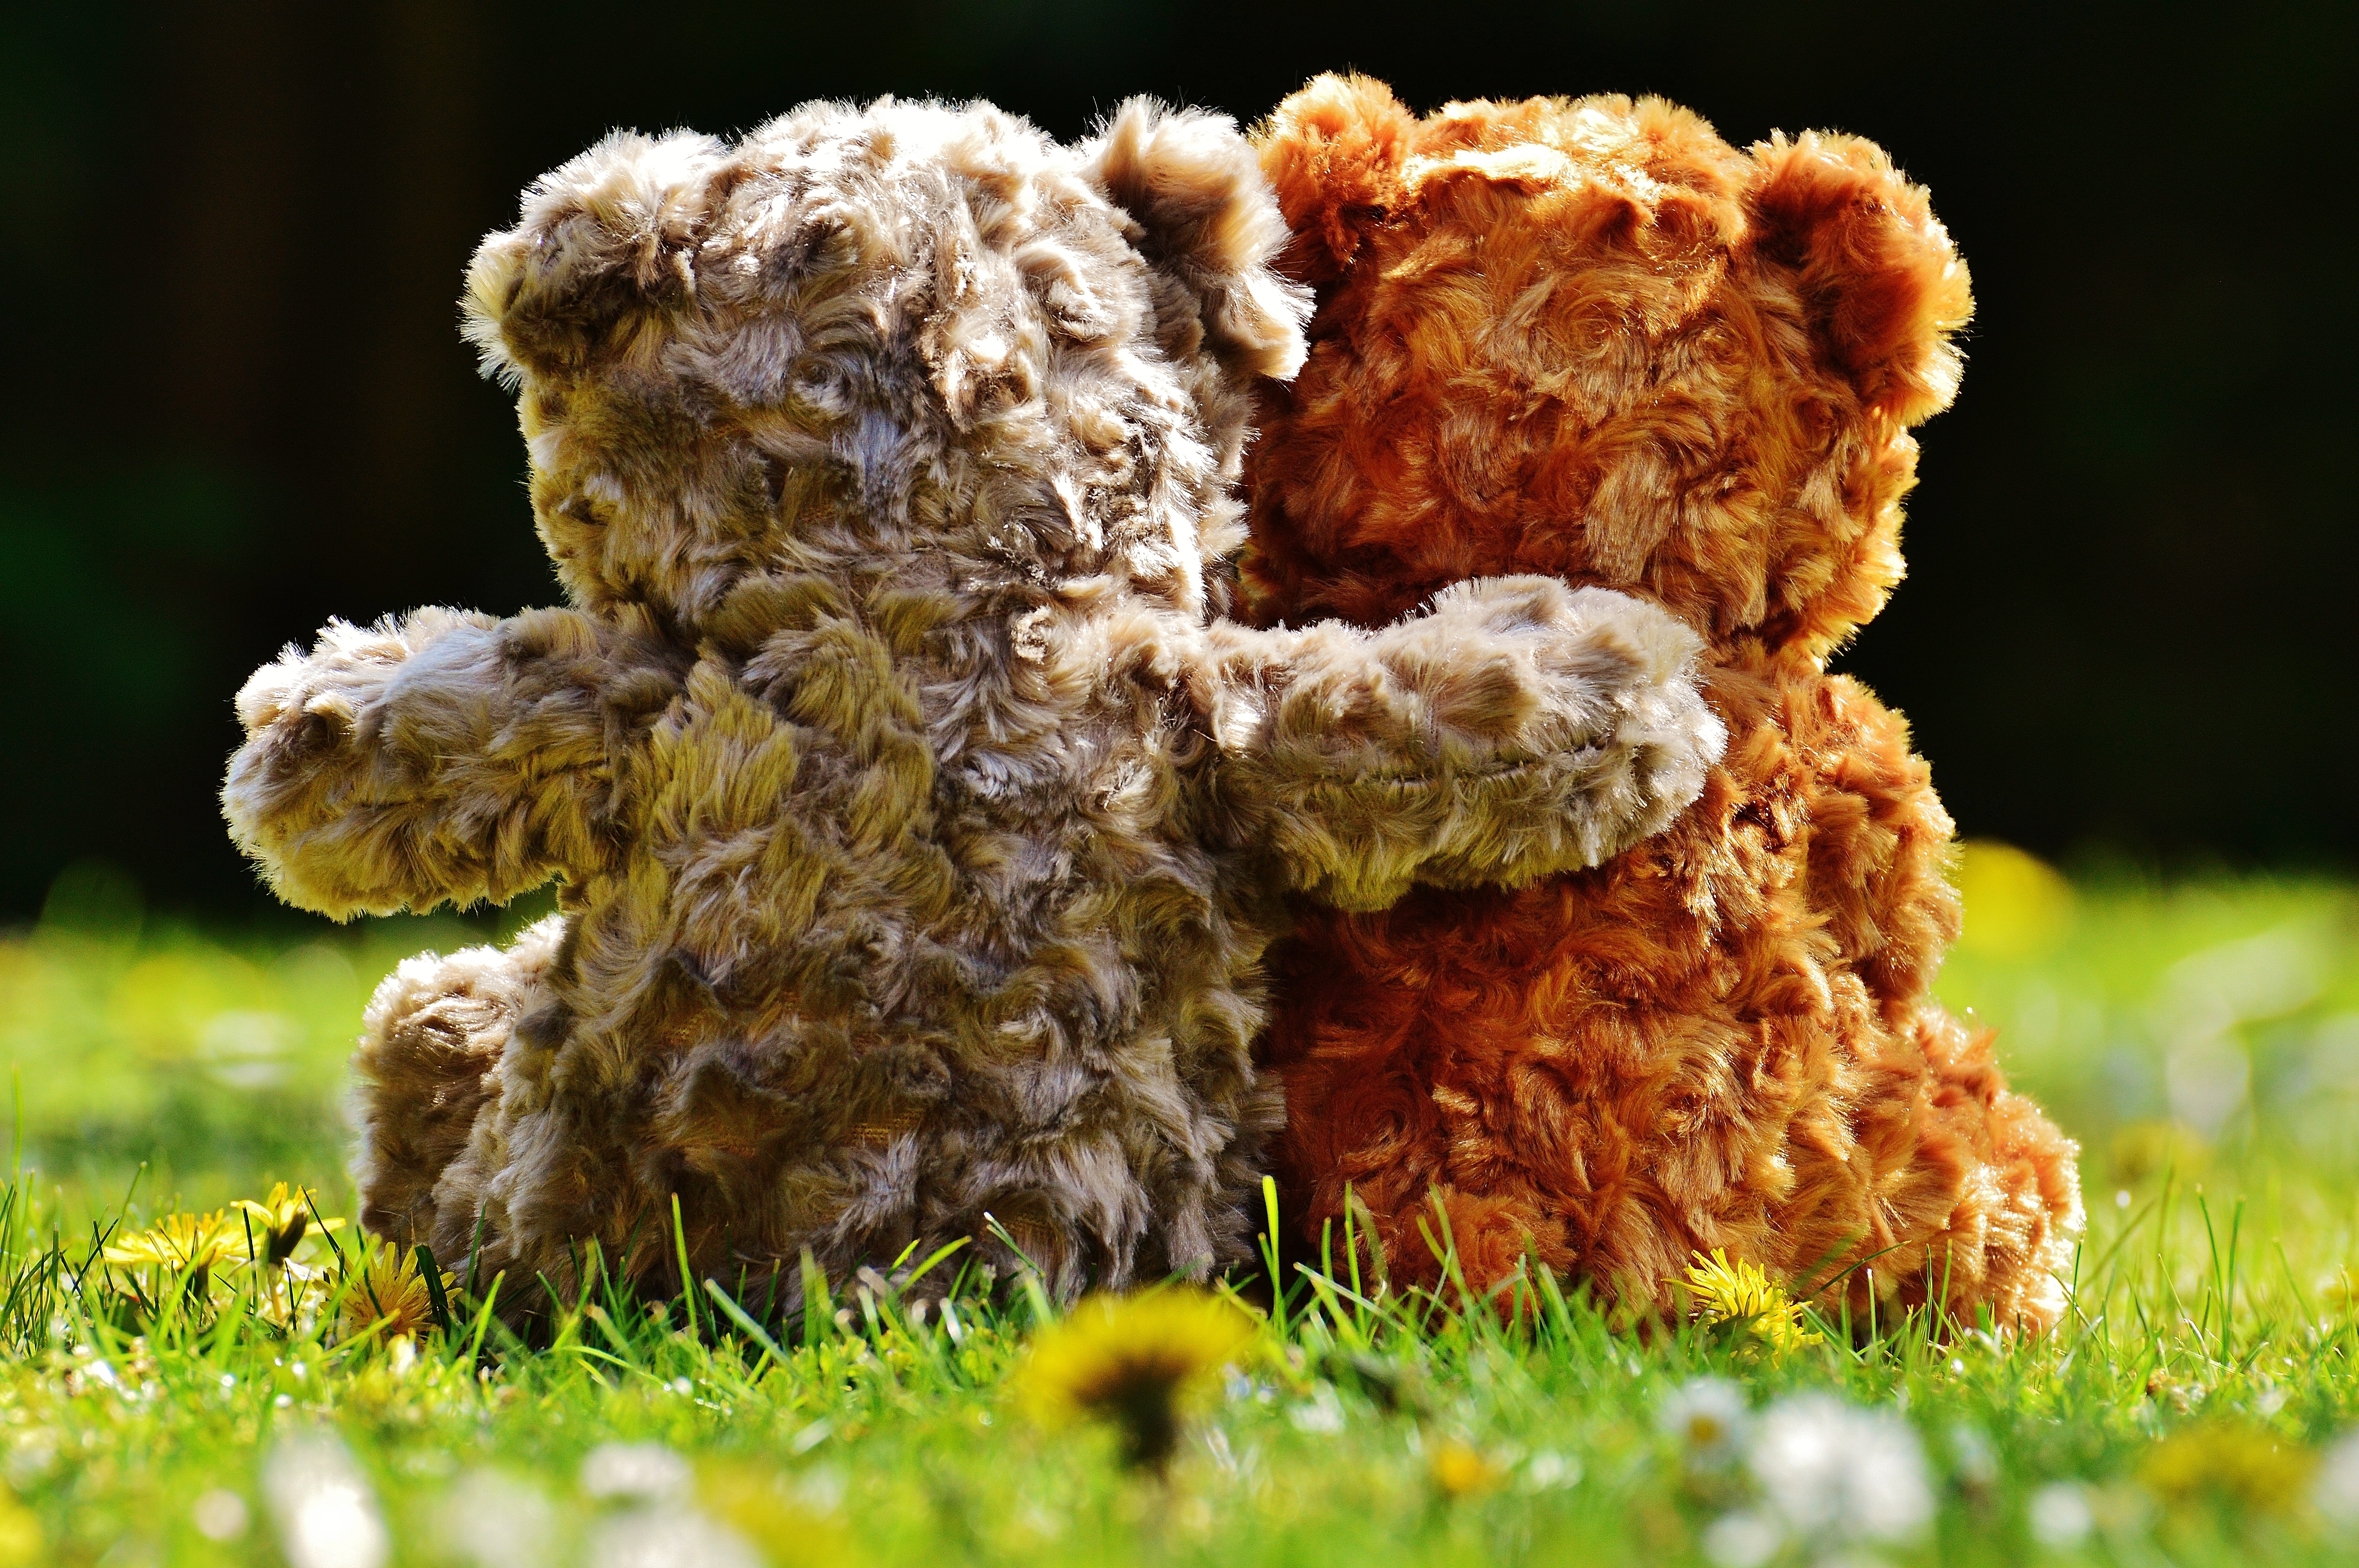
sweet, leaf, cute, bear, love, autumn, romance, romantic, mushroom, friendship, forever, teddy bear, affection, friends, toys, bears, funny, plush, stuffed animal, teddy, macro photography, valentine's day, soft toy, edible mushroom, medicinal mushroom